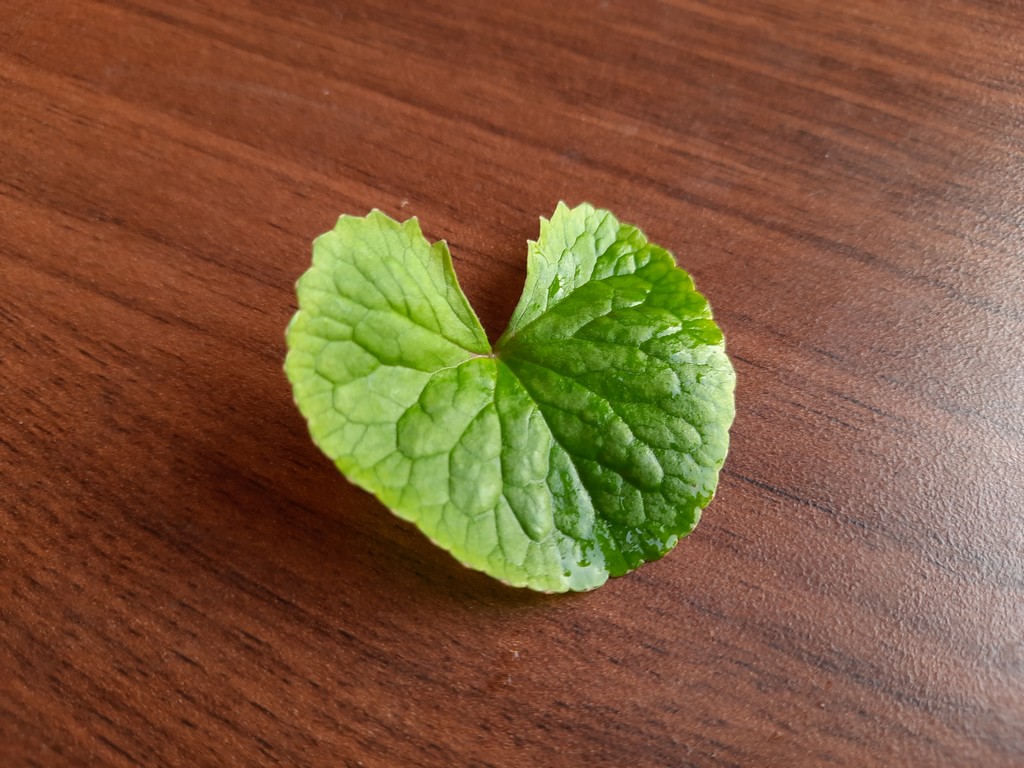
Label: Healthy